Giorgia Meloni

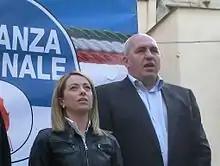
Meloni with Guido Crosetto during an FdI rally in 2014

In March 2014, she became president of FdI, and in April she was nominated for the 2014 European Parliament election in Italy as the leader of the FdI in all five constituencies. FdI party obtained 3.7% of the votes, not exceeding the threshold of 4%, and she did not become a Member of the European Parliament; she received 348,700 votes. On 4 November 2015, she founded Our Land, a conservative political committee in support of her campaigns. Our Land was a parallel organisation to FdI, and aimed at enlarging FdI's popular base.